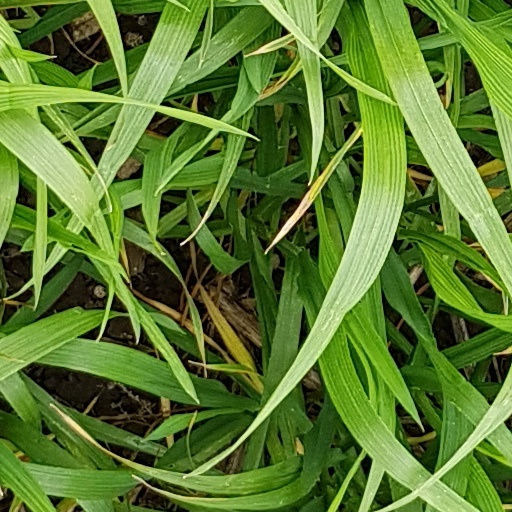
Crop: wheat